International Year of Rice

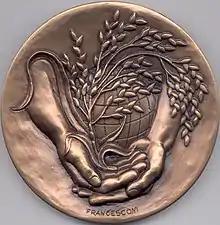
FAO Calendar 2004 Bronze Obverse

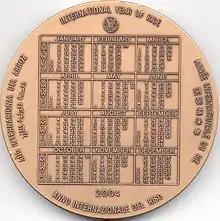
FAO Calendar 2004 Bronze Reverse

The year 2004 was declared the International Year of Rice by the United Nations, noting that rice is a staple food for more than half the world's population, and affirming the need to heighten awareness of the role of rice in alleviating poverty and malnutrition.